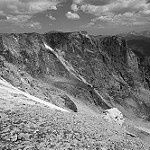
Label: B & W